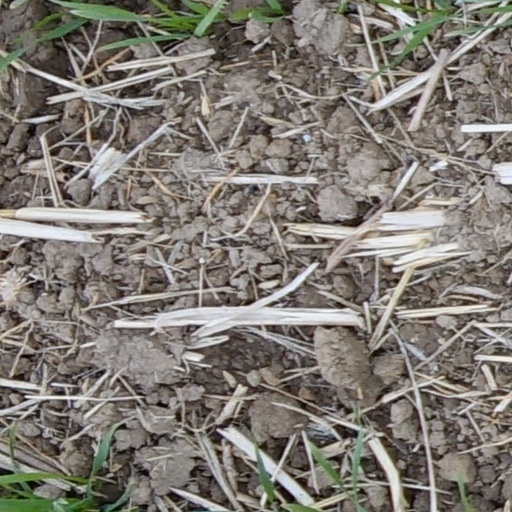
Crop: wheat